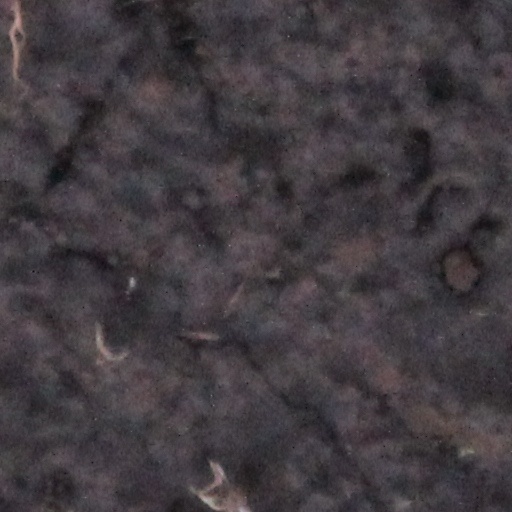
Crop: wheat